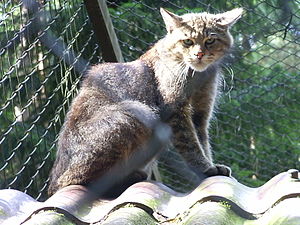
Europæisk vildkat
Den europæiske vildkat er et medlem af kattefamilien, og er en underart af arten Felis silvestris, vildkatten.